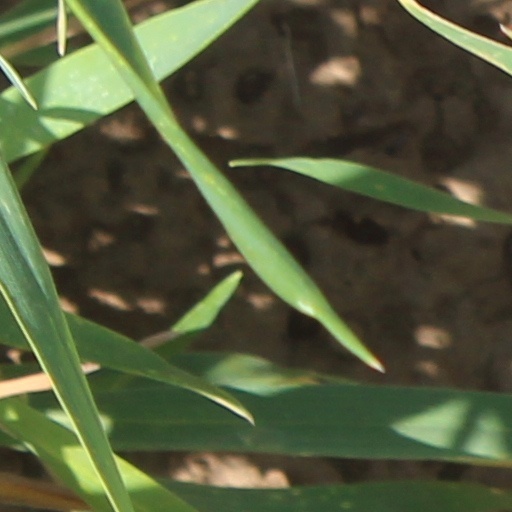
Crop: wheat